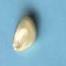
Maize quality: Good